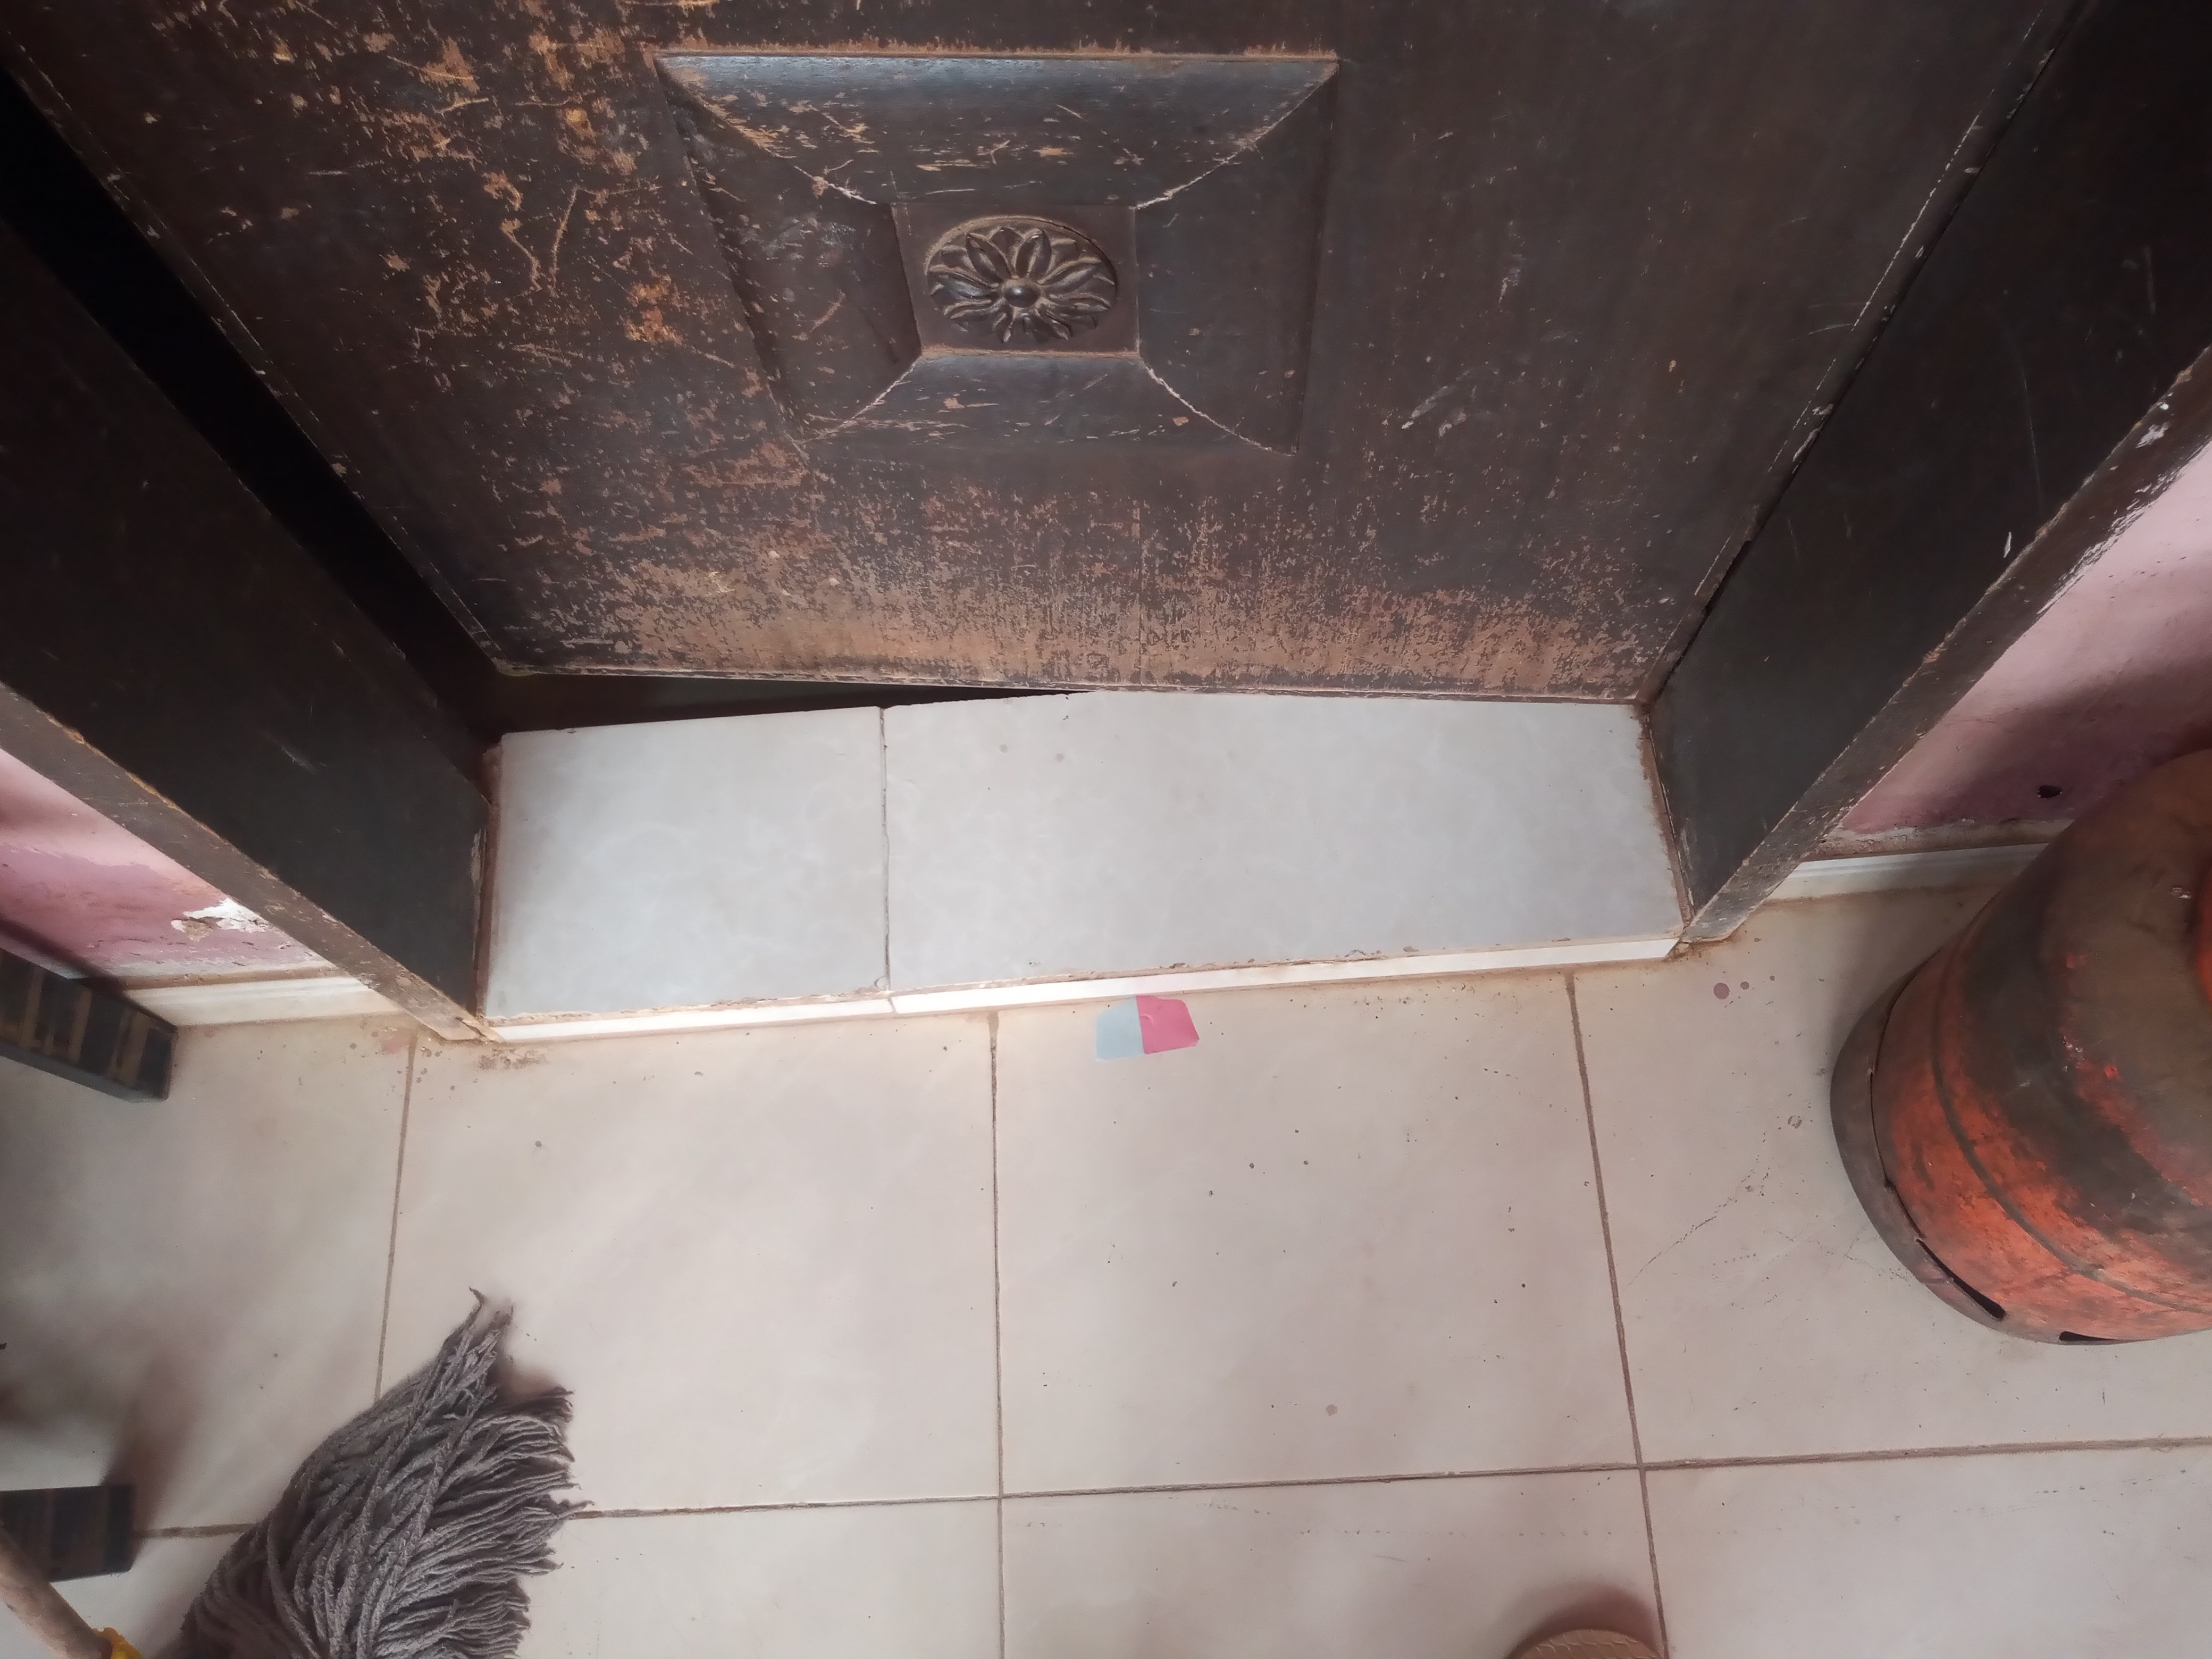
الوصف بالفصحى: لقطة للجزء السفلي من باب خشبي ومنطقة العتبة المكسوة بالسيراميك، مع وجود أسطوانة غاز وأدوات تنظيف.
الوصف بالعامية السودانية: باب بيت قديم من تحت والعتبة بتاعته مركبة بالسراميك، وجنبه في انبوبة غاز وجرارة
التصنيف: Urban & City Life